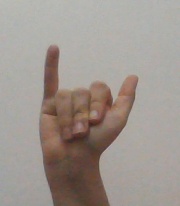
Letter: ya